Katharine Gatty

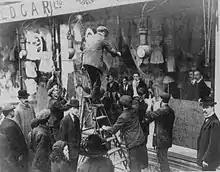

In March 1912 Gatty took part in a further campaign of window smashing in March 1912 on behalf of the WSPU for which she was sentenced to six months imprisonment for smashing glass valued at £42. At her trial she said that men were allowed to break women’s hearts and homes without punishment and contrasted her sixth month sentence for minor property damage to the two month sentence an Edinburgh man received for breaking his wife’s skull. In her opinion, property was worth more in the eyes of the law than a person. Her signature was among those embroidered on The Suffragette Handkerchief in Holloway Prison, which was kept afterwards by fellow prisoner Mary Ann Hilliard. In prison in April 1912 Gatty again went on hunger strike which "lasted from dinner time on Sat. 13 till breakfast time on Friday 19 inclusive (6 days). Doctors began F.f. on the Wed. and they tried to feed me on Thursday 3 times but failed." In June of the same year she again went on hunger strike and was force-fed 13 times. On her release from prison in August 1911 she was immediately rearrested for smashing a window at the post office in Abergavenny in Wales, stating that she had done so to protest against the exclusion of women from such official lists as the electoral register. On this occasion Gatty received one month in prison with hard labour which had a serious effect on her health. In the latter stages of 1912 Gatty became Secretary to the Suffrage Atelier (SA), an organisation of suffrage artists in London who created and printed postcards, posters and banners for the women's suffrage movement.